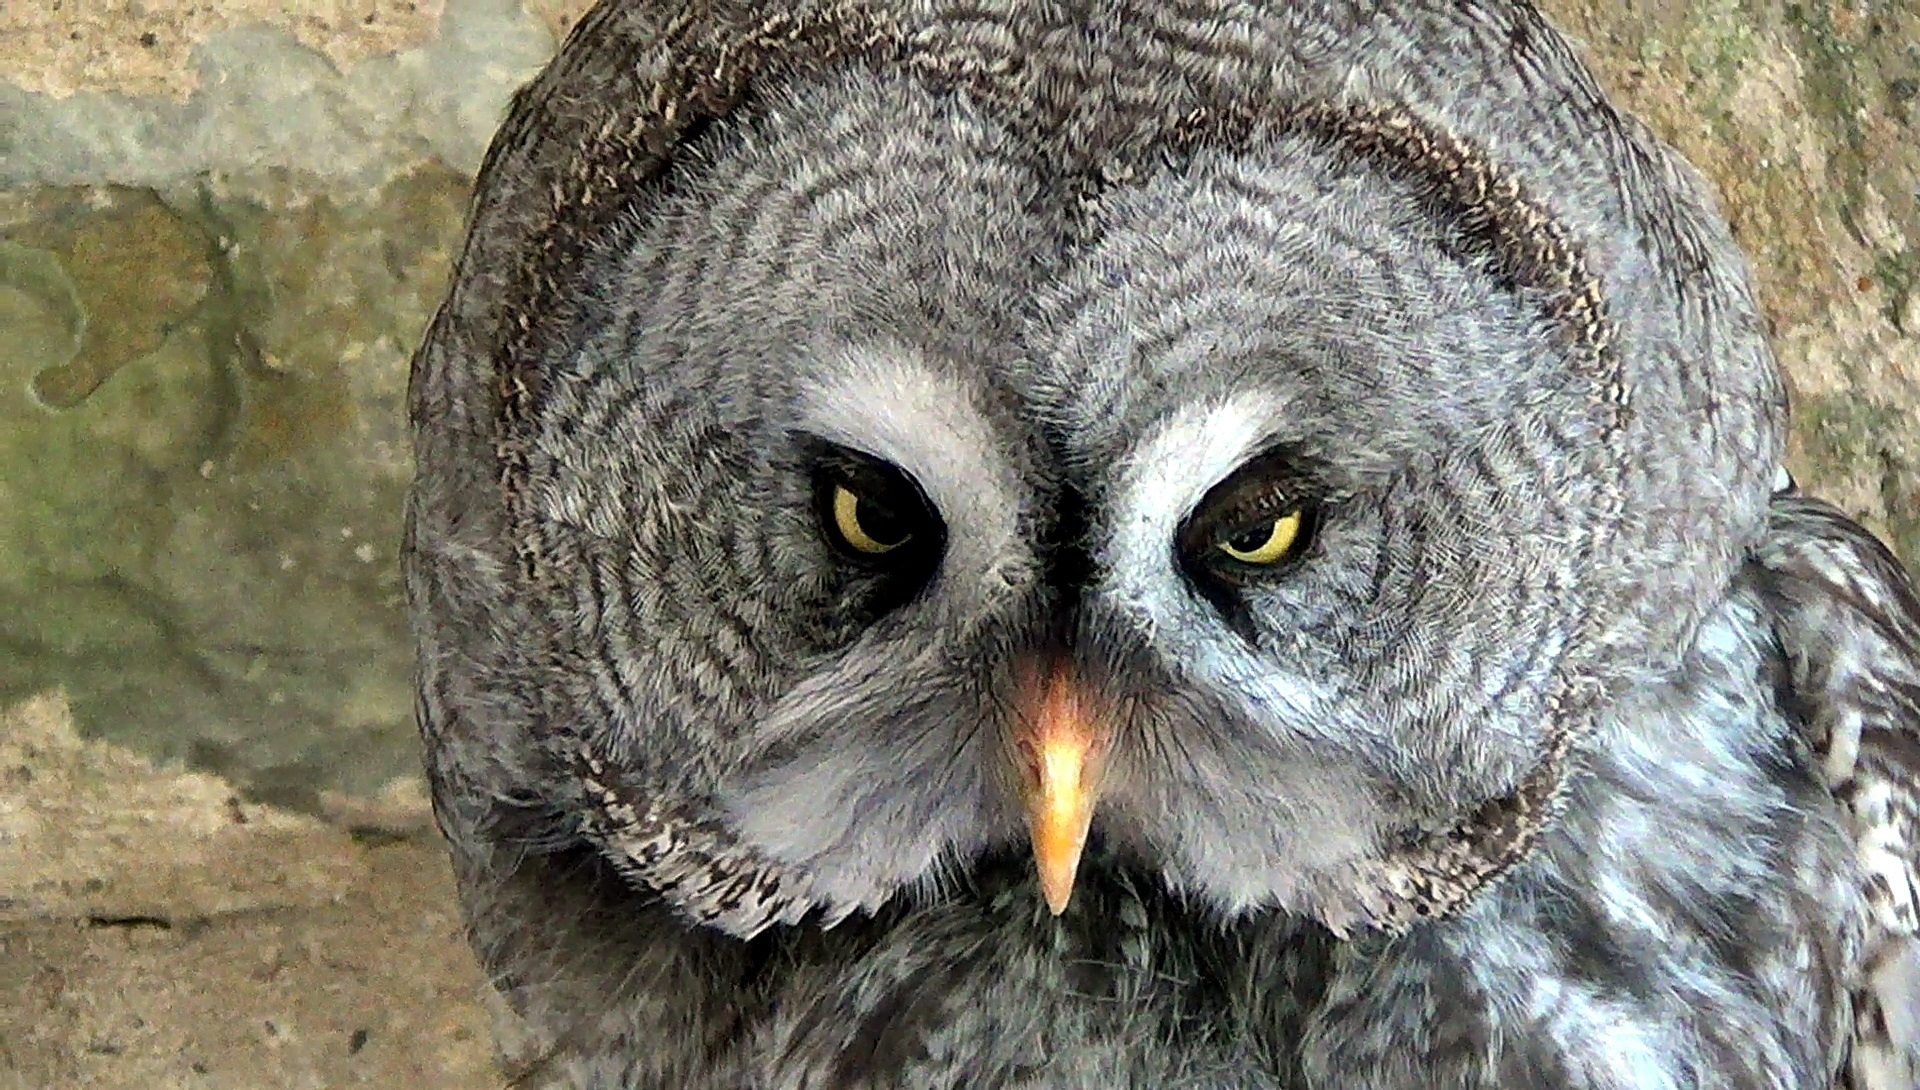
bird, wing, wildlife, beak, close, owl, fauna, bird of prey, birds, eyes, animals, vertebrate, wild bird, great grey owl